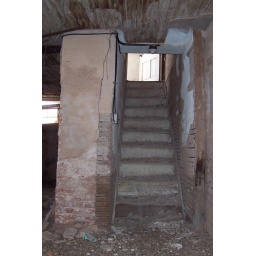
The door seen above the stairs is to the bathroom, and the kitchen is to the left of the stairs.